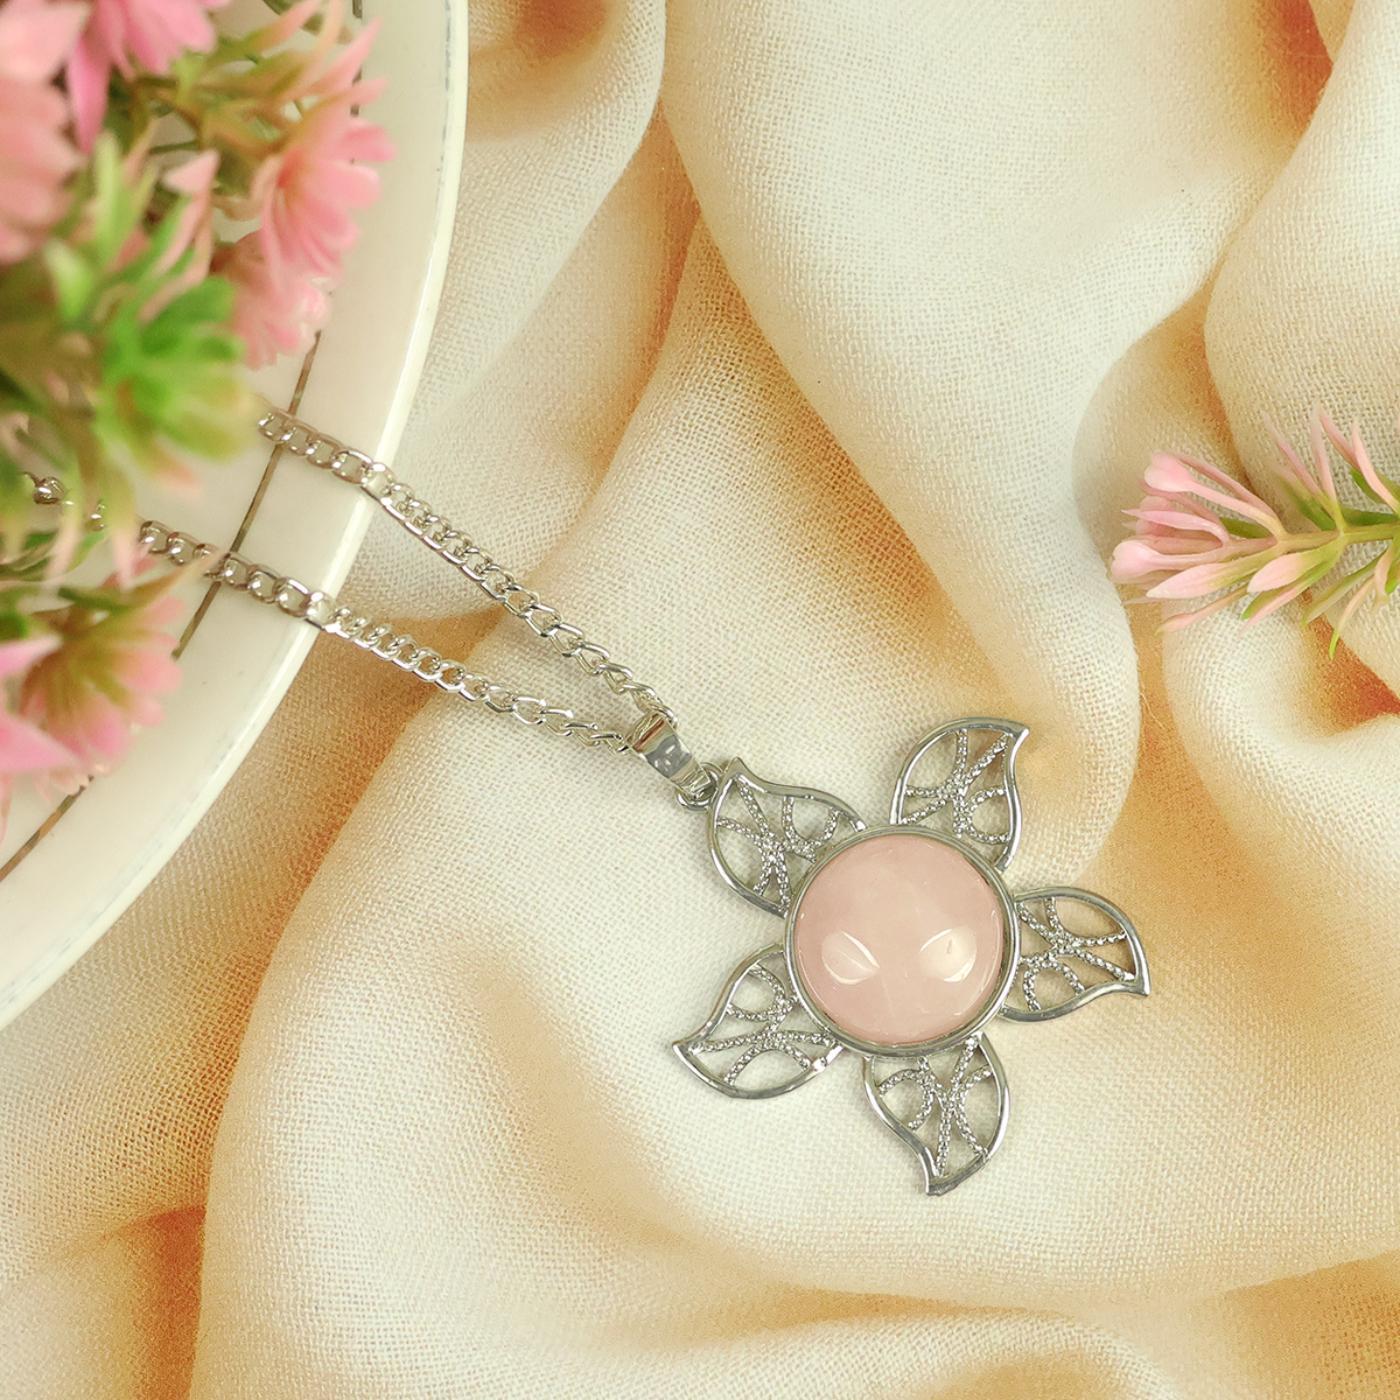
Reiki Crystal Products Rose Quartz Flower Pendant With Chain For Reiki Healing And Crystal Healing
Type: Necklaces & Pendants
Brand: Reiki Crystal Products
Price: Rs. 399
Natural Crystal Stone Pendant | Height : 40 mm | Length - 40 mm Approx. Pendant Charged By Reiki Grand Master & Vastu Expert
Features: Natural Crystal Stone Pendant | Height : 40 mm | Length - 40 mm Approx. Pendant Charged By Reiki Grand Master & Vastu Expert,Natural Healing Stone Pendant for Reiki Healing, Crystal Healing, Numerology, Tarot, Astrology & Feng Shui,100% Authentic, Original and Natural Healing Crystal / Stone - small holes, crack marks on the surface or inside the stones are often visible,Material : Natural Healing Stones See Images & Product Description For Healing Properties /Advantages,Stylish Party-Daily-Office-Casual Wear Reiki Healing Stone Pendant / Locket for Men, Women, Boys, Girls. Best for Gifting & Personal Use.
Included: Pack Of 1 Rose Quartz Flower Pendant